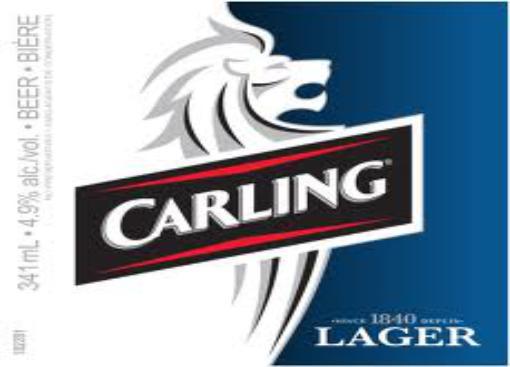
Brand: Carling
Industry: Food